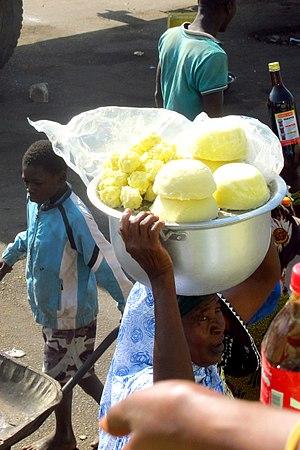
vendeuse de beurre de karité dans la commune de Tafiré, au nord de la Côte d'Ivoire This is an image of ""African people at work"" from Ivory Coast"
Le beurre de karité est une huile végétale, une substance comestible extraite des fruits du karité, un arbre poussant principalement dans les savanes arborées de l'Afrique de l'Ouest, centrale et de l'Est, et dont le nom signifie « vie » en langue mandingue.